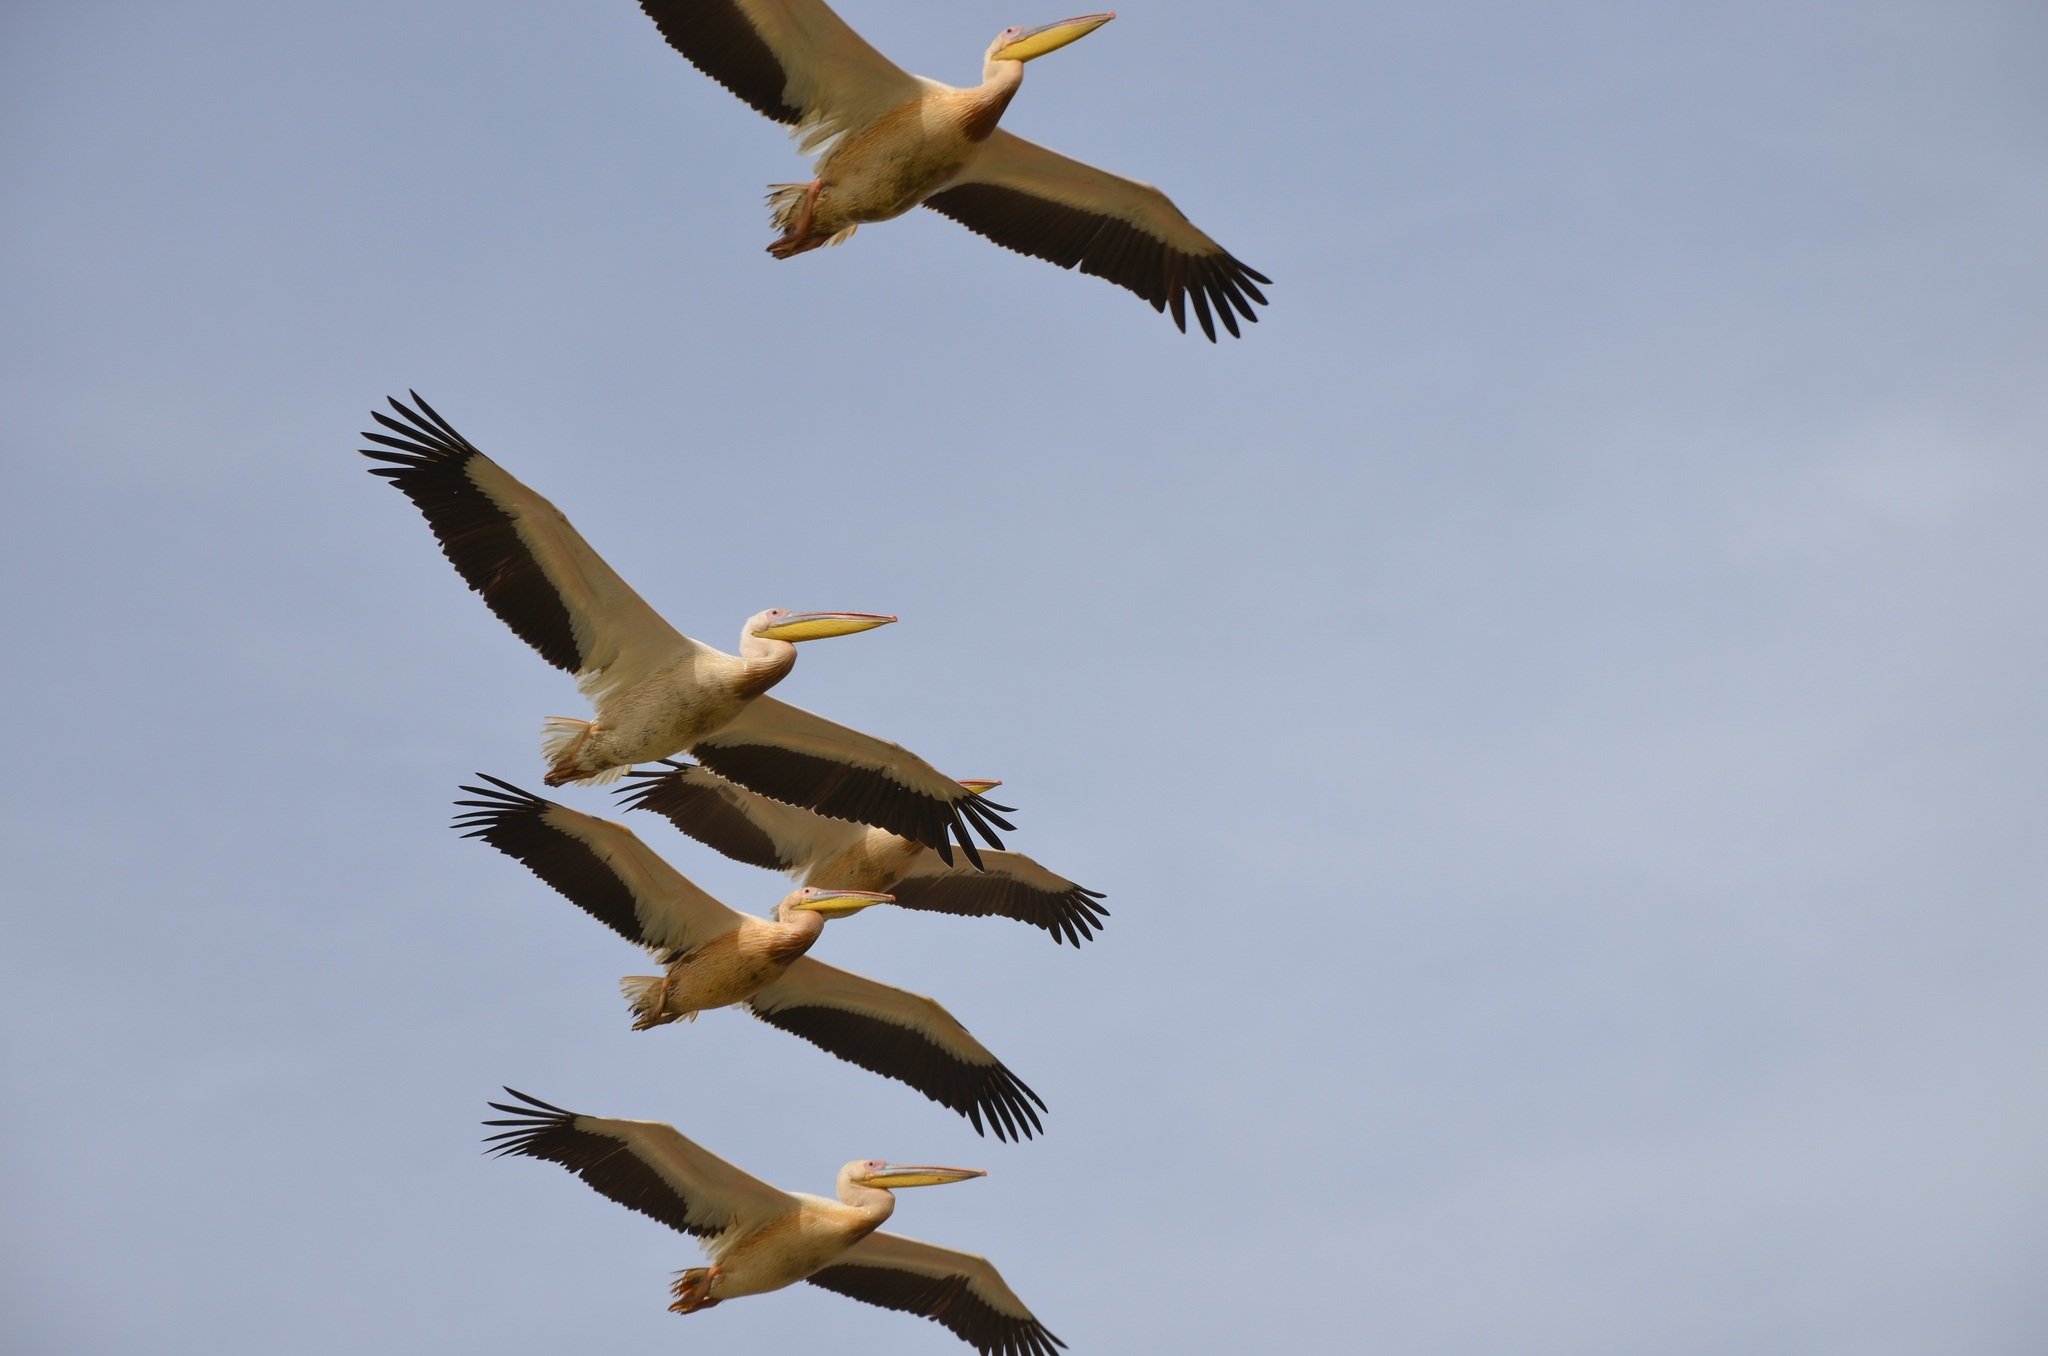
bird, wing, pelican, seabird, flight, fauna, birds, vertebrate, water bird, bird migration, animal migration, accipitriformes